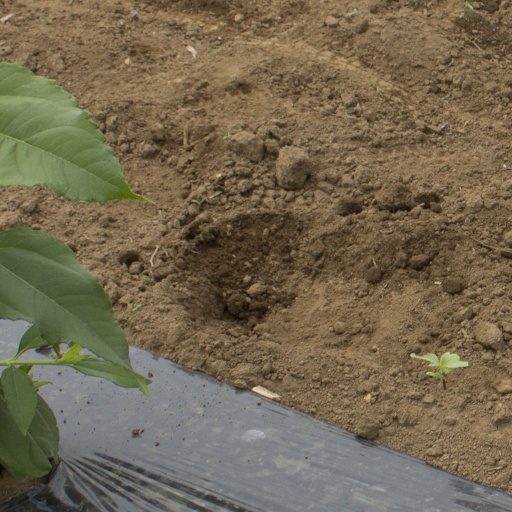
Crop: Jerusalem artichoke